Ndaté Yalla Mbodj

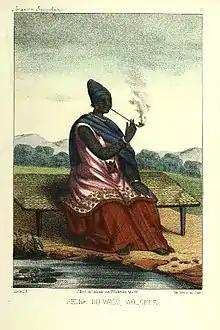
Senegal-reine-du-walo

Ndaté Yalla Mbodj, also known as Ndateh Yalla Mbooj ( — 1860 or 1814—1856), was the last "Lingeer" (Queen) of Waalo, a Jolof kingdom located in what is now northwest Senegal. During her reign, she fought against French colonization and Moorish invasion of her kingdom. Ndaté Yalla and her sister Ndjeumbeut Mbodj were two of the most powerful women of 19th century Senegalese dynastic history.